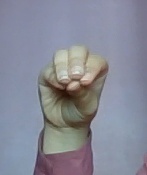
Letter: ha